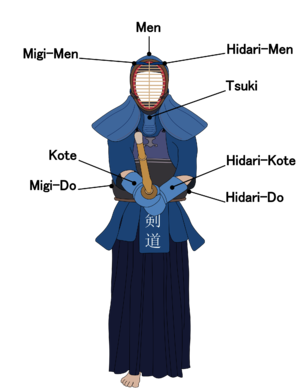
Le kendo est la version moderne du kenjutsu, l'escrime au sabre pratiquée autrefois au Japon par les samouraïs. Par version moderne, il faut comprendre que le kendo n'est pas seulement un art martial mais également un sport de compétition, aujourd'hui largement pratiqué au Japon.